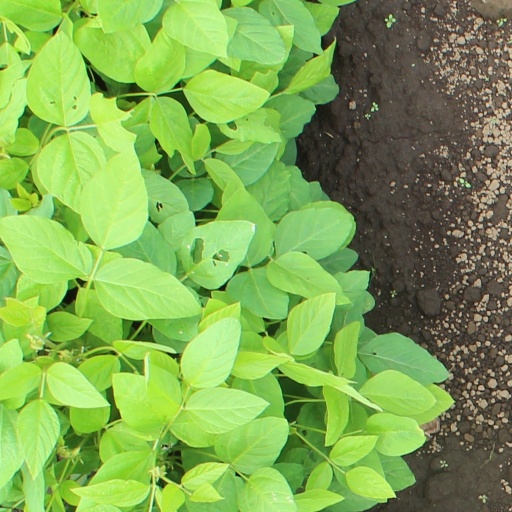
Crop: soybean